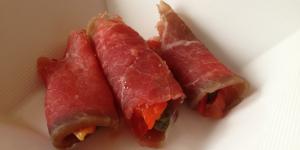
bresaola con pimenton